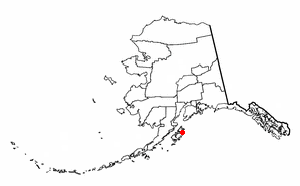
Kodiak
Kort over Alaska hvor Kodiak er markeret med rødt
Kodiak er en by i den amerikanske delstat Alaska. Den ligger på Kodiak Island i Kodiak Island Borough.